St Luke's Church, Stapleford

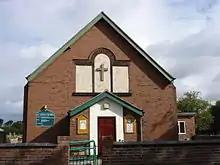
Front elevation

St. Luke's Church Stapleford is a parish church in the Church of England in Stapleford, Nottinghamshire.